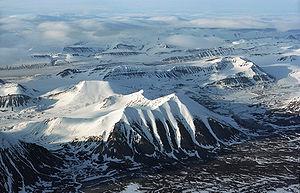
Spitzberg, en norvégien Spitsbergen, est une île de Norvège située dans le Svalbard, un archipel formant un territoire de ce pays.